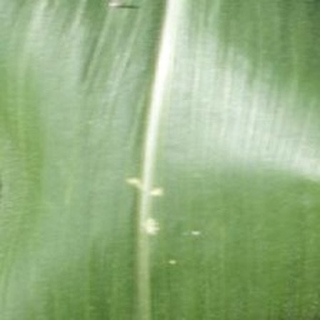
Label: healthy_corn